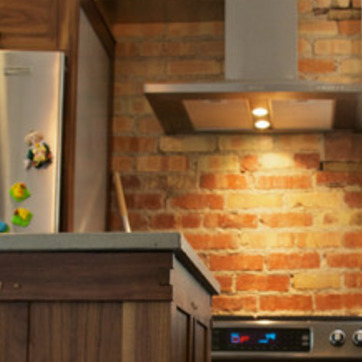
Material: brick